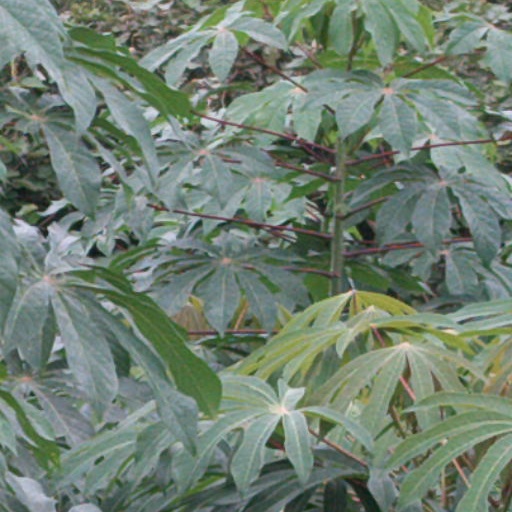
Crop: cassava